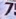
Number: 7